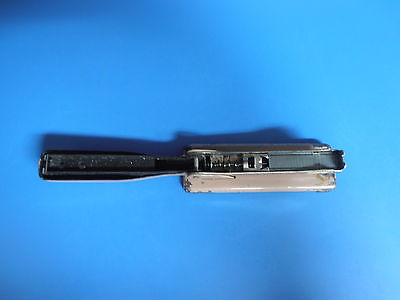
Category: stapler